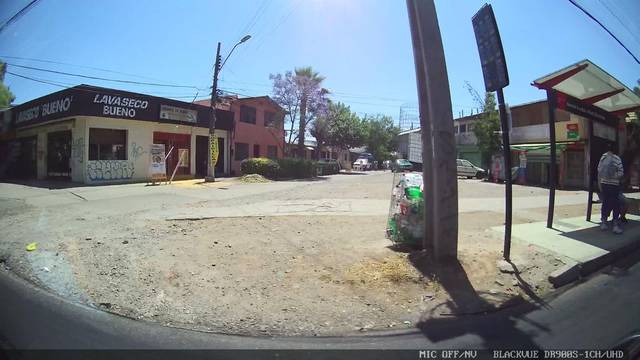
Region: Chile
Coordinates: -33.467, -70.711